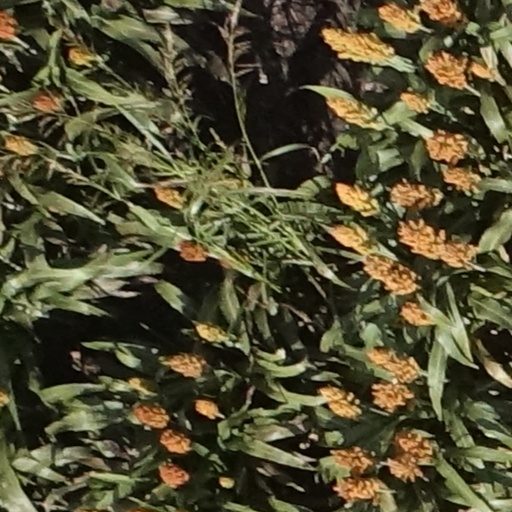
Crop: sorghum